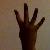
The image shows a hand gesture representing the number 4 in Indian Sign Language.